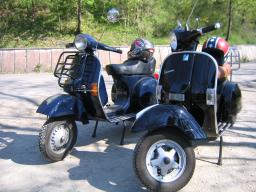
Label: Background_without_leaves